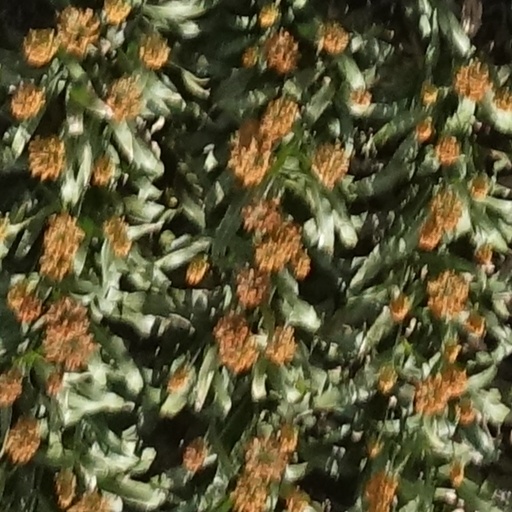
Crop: sorghum